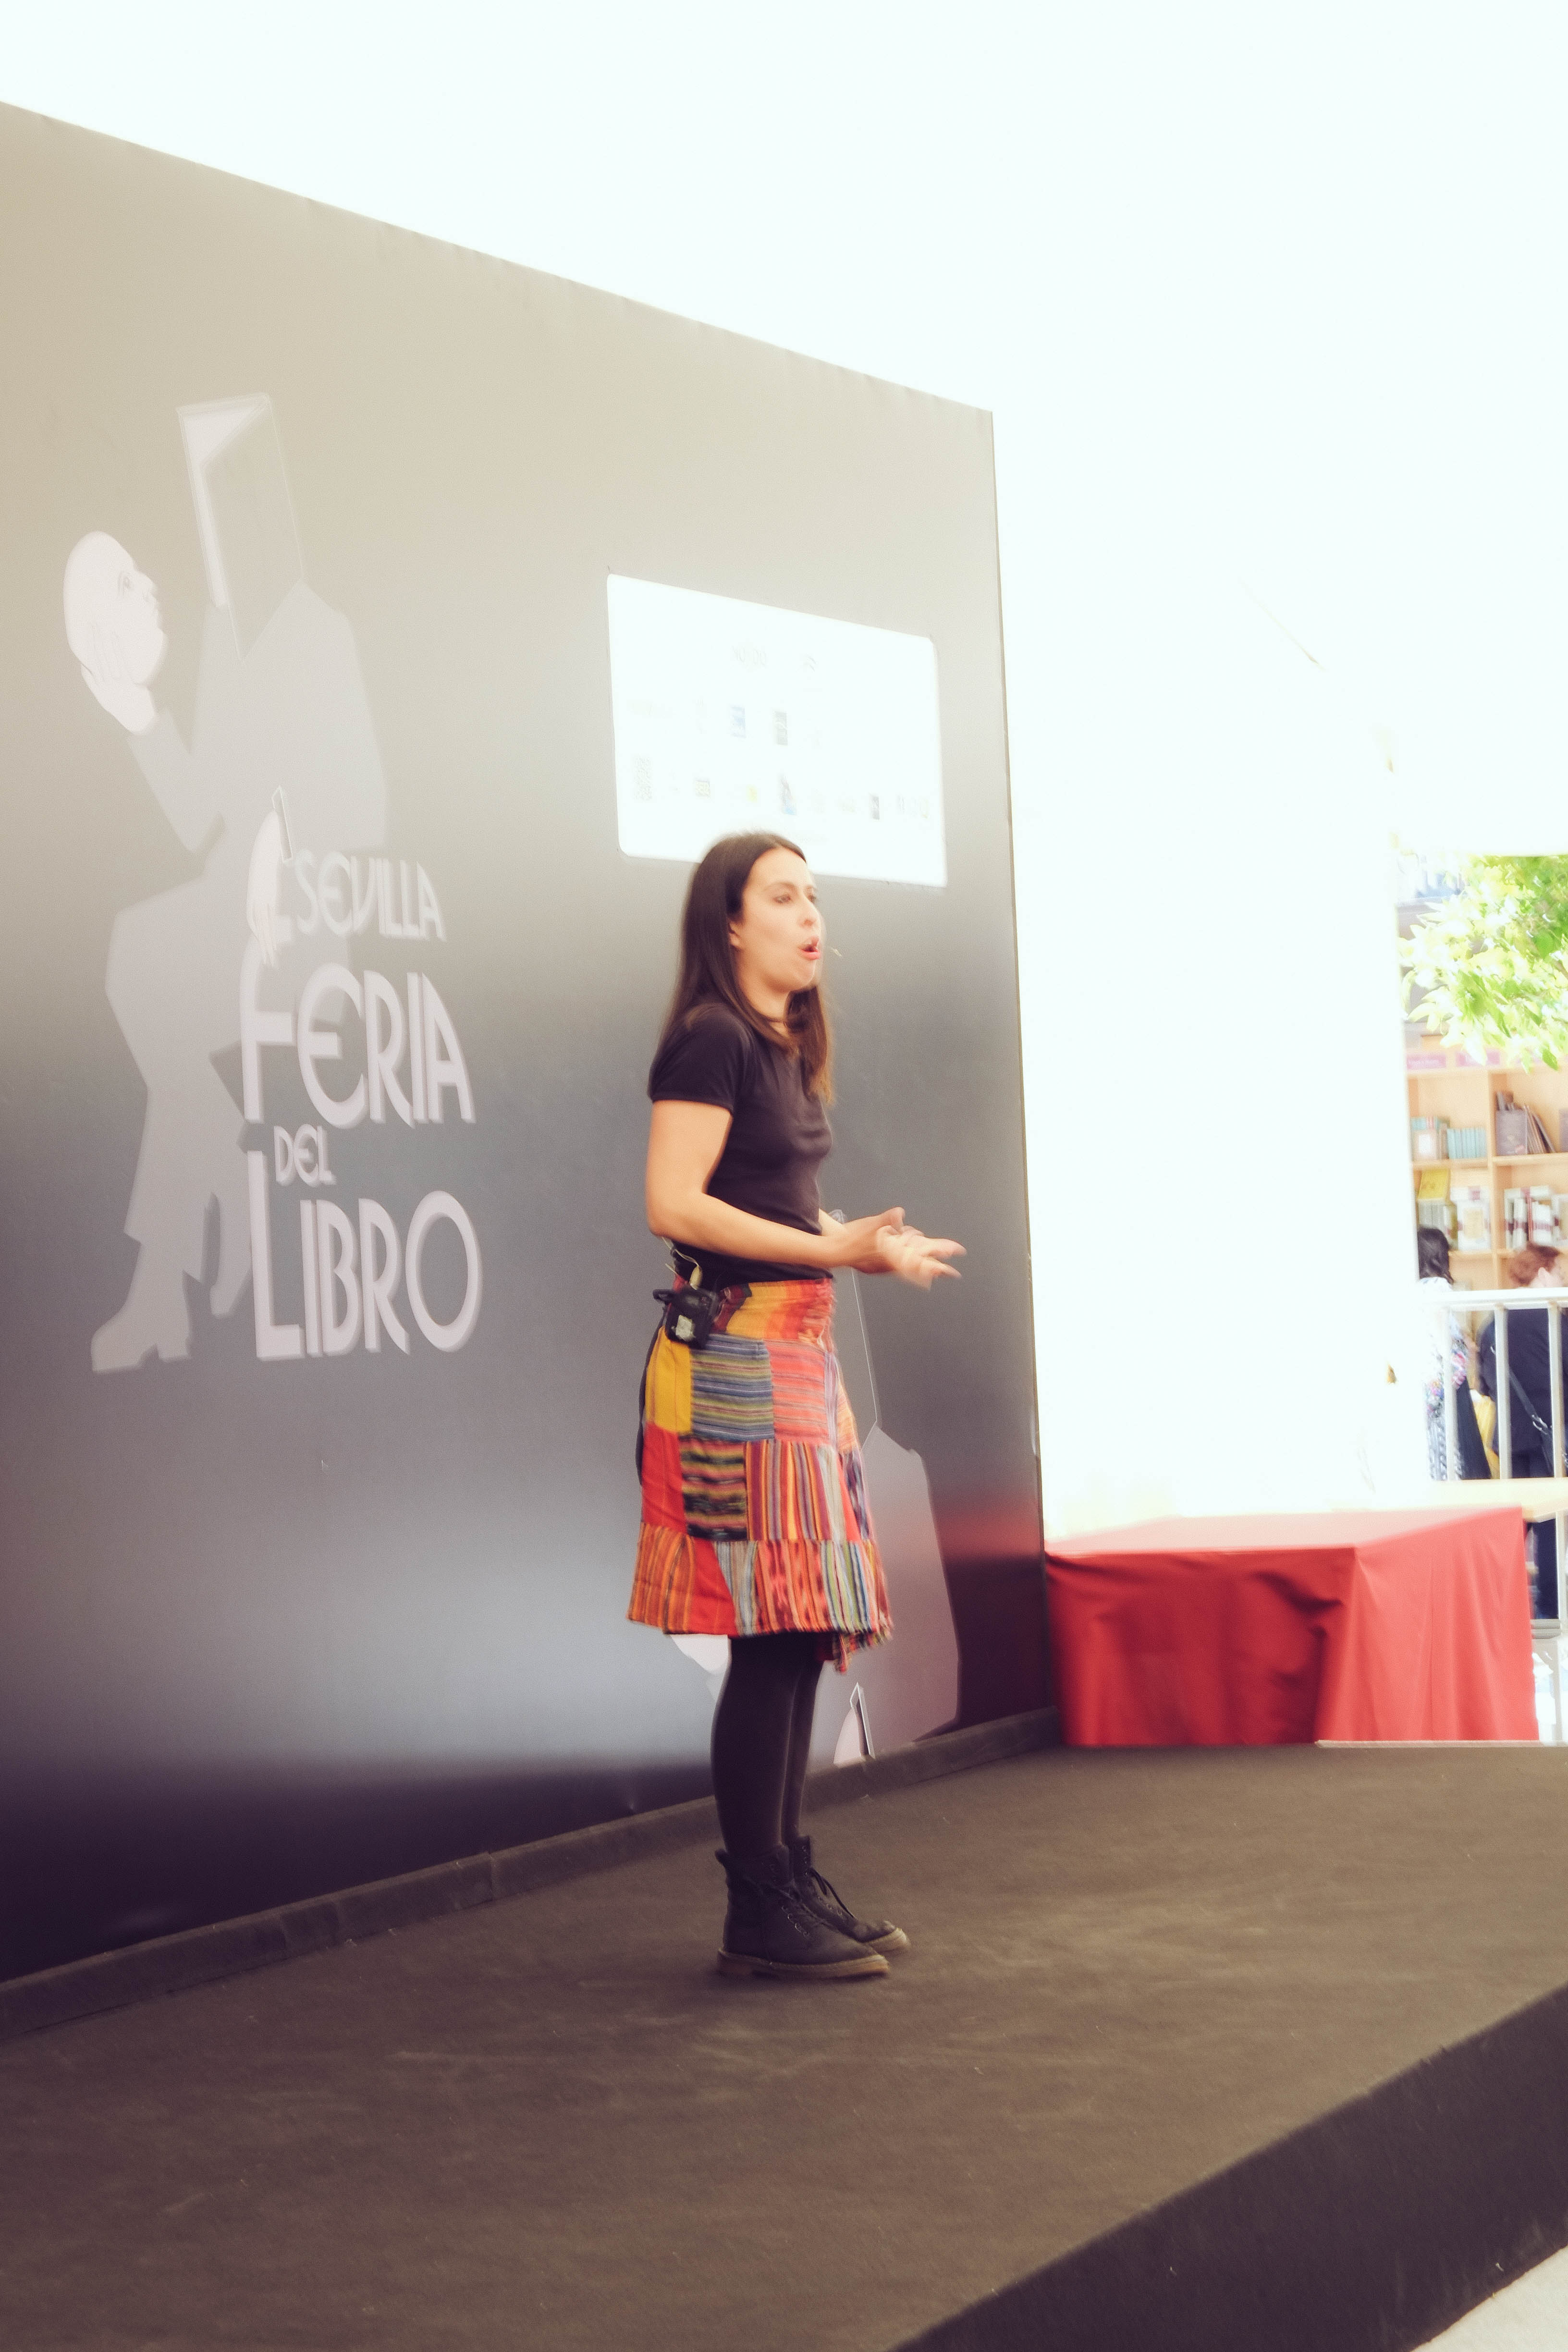
street, urban, advertising, fashion, brand, art, design, sevilla, andalusia, fashion design